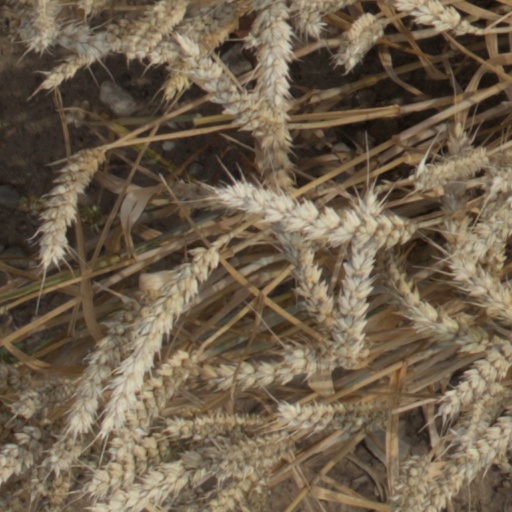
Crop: wheat